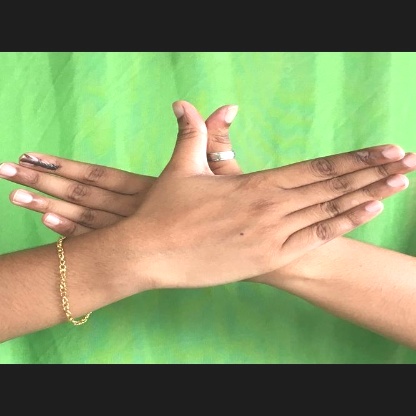
Mudra: Garuda